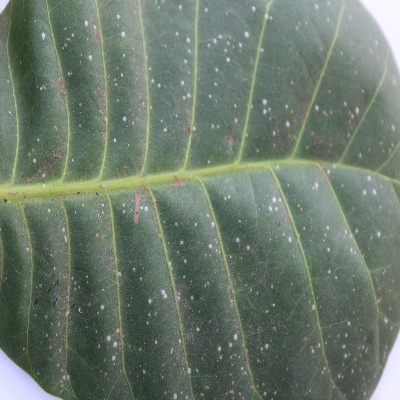
Crop: Cashew
Condition: red rust